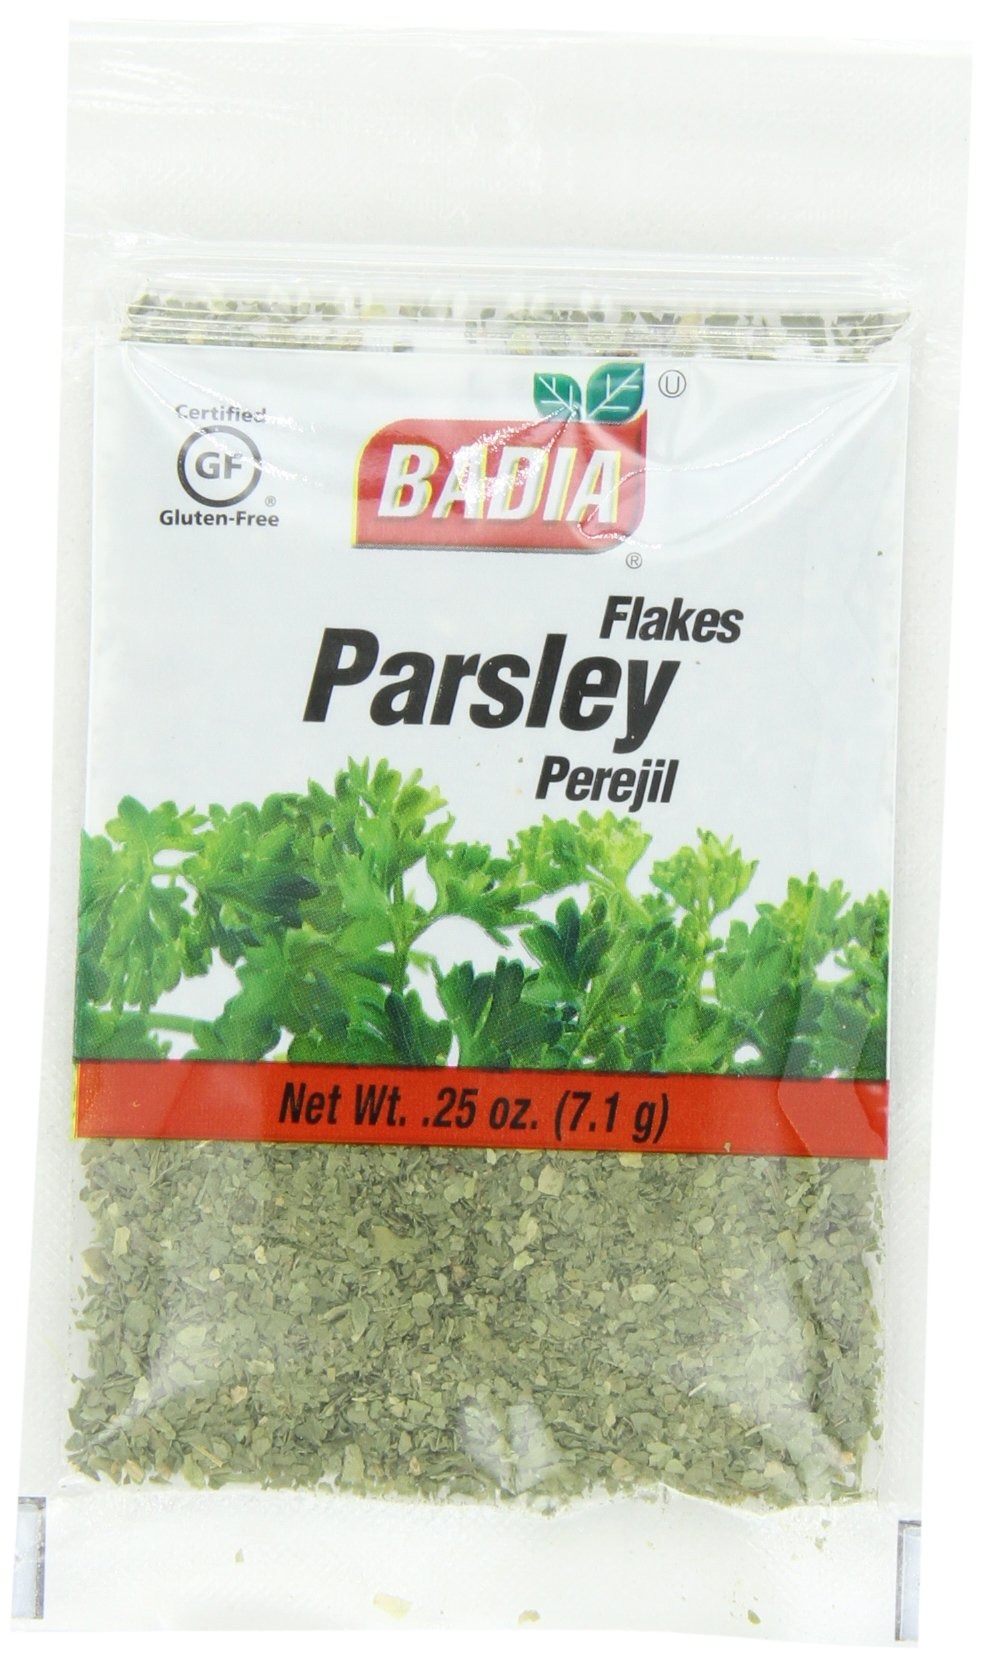
Item Name: Badia Parsley Flakes, 0.25-Ounce (Pack of 12)
Bullet Point 1: Pack of twelve, 0.25-Ounce (Total of 3-Ounces)
Bullet Point 2: Badia Parsley Flakes
Bullet Point 3: Use it as a garnish
Bullet Point 4: Basic ingredient in butter based sauces
Value: 3.0
Unit: Ounce

Price: 2.765